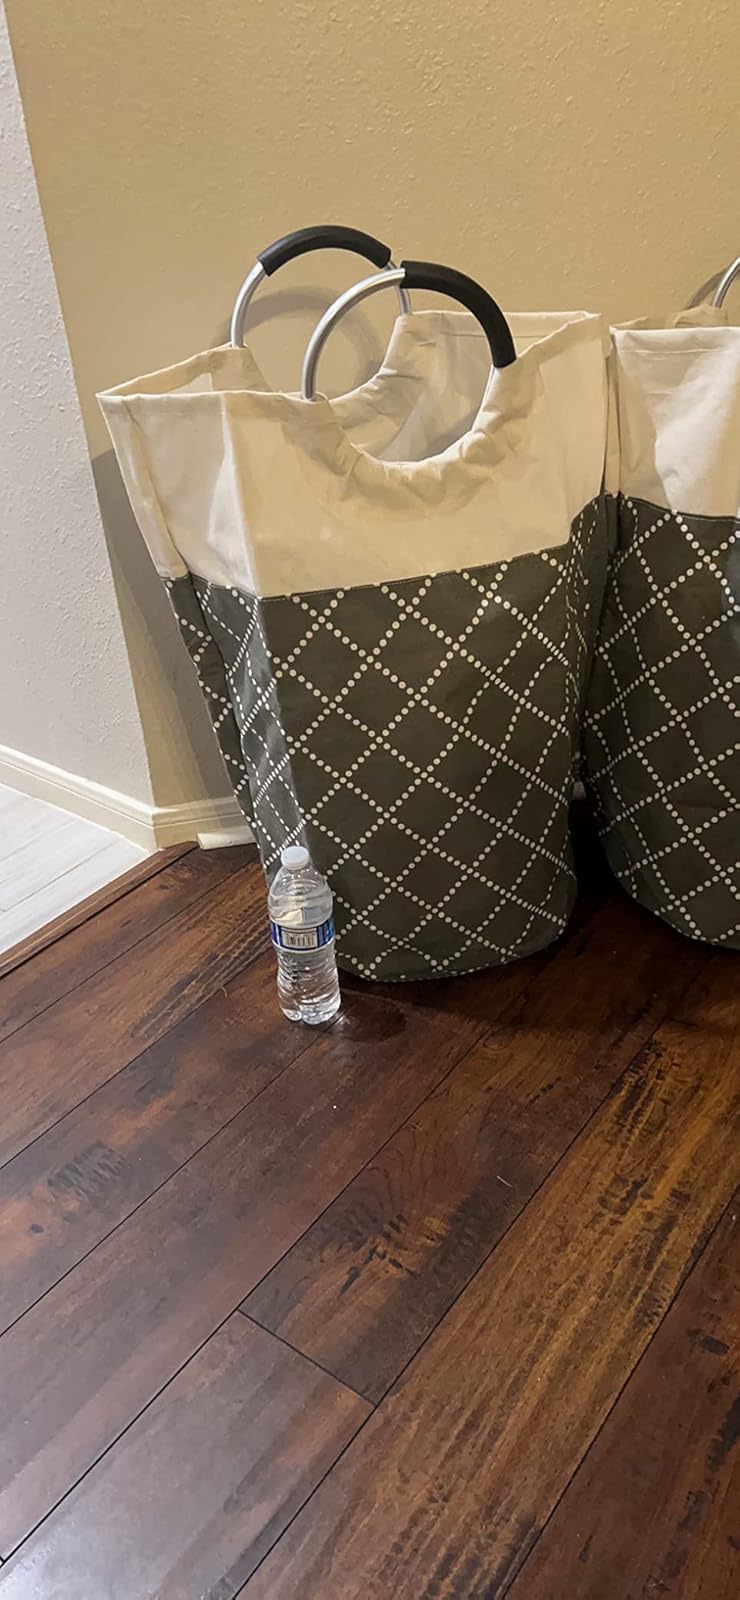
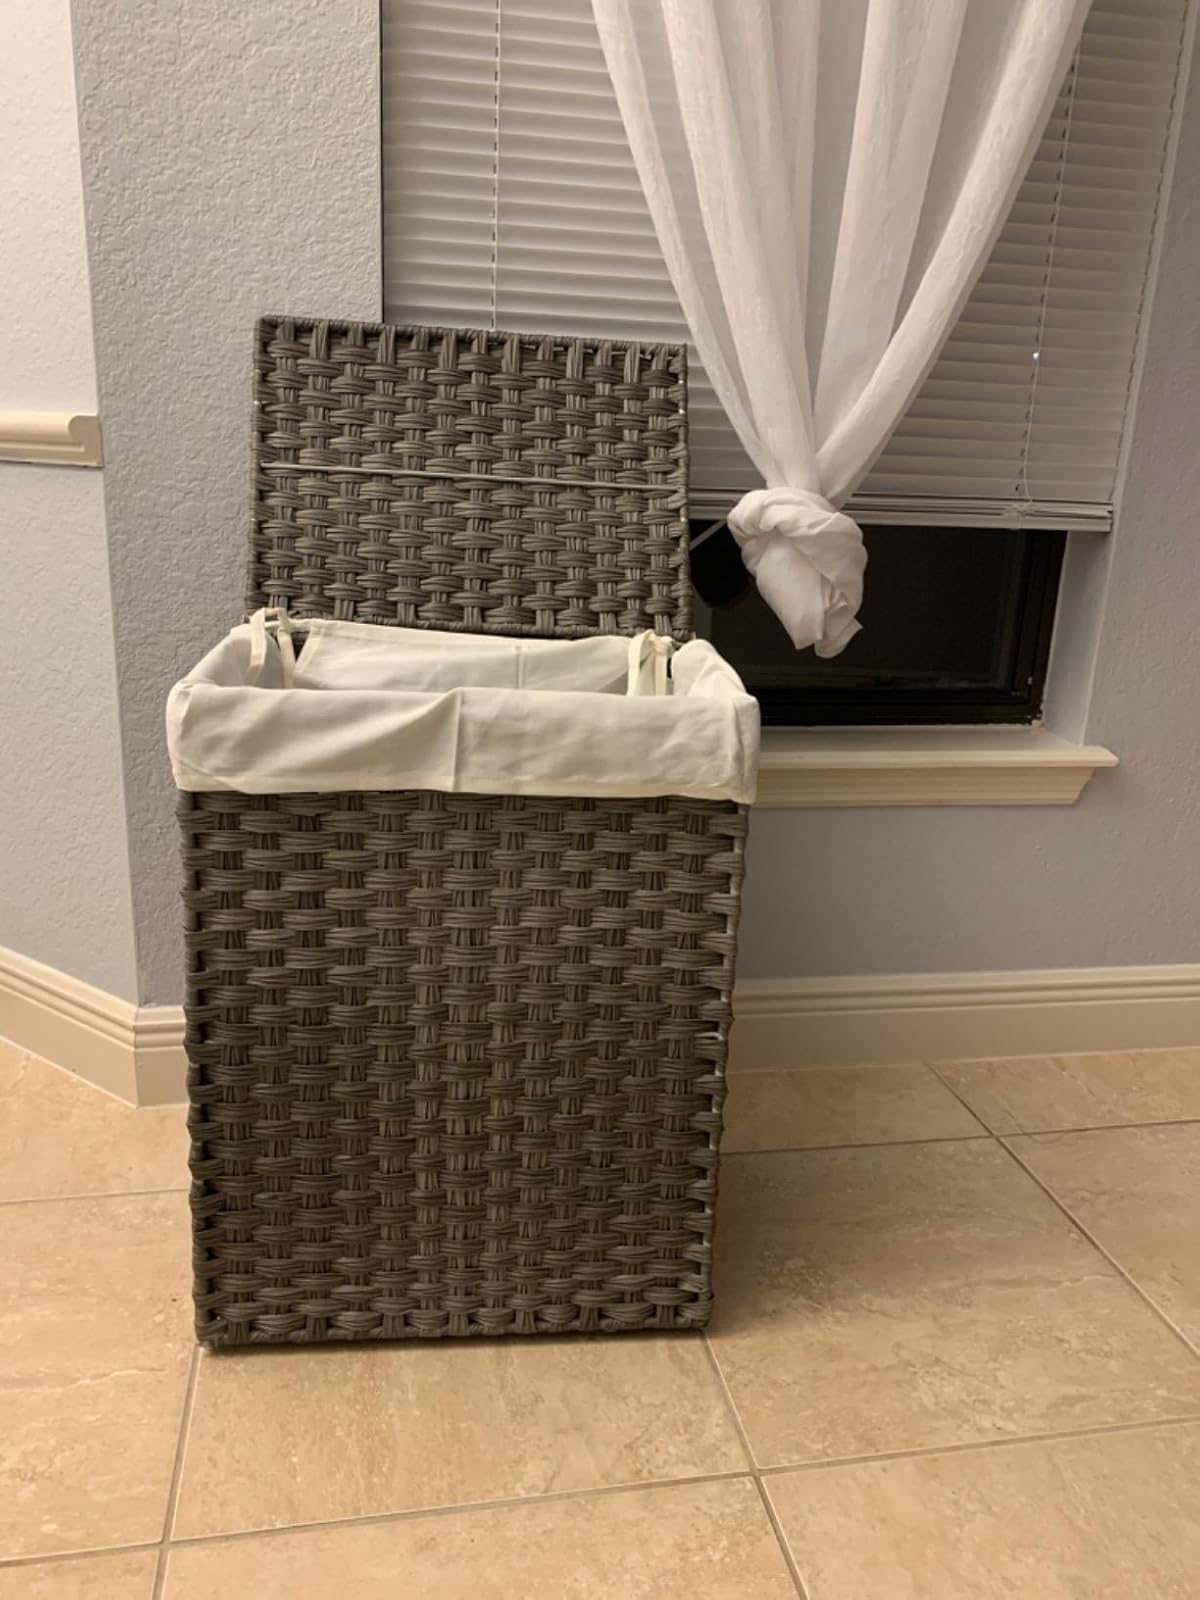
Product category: items_hamper
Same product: no